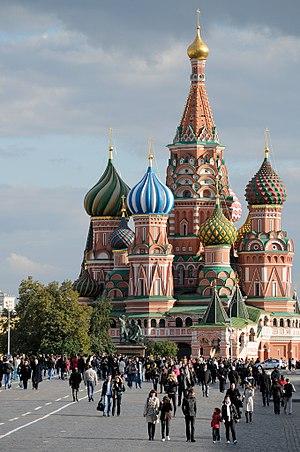
La cathédrale de l'Intercession-de-la-Vierge (Собо́р Покрова́, что на Рву), appelée également cathédrale Basile-le-Bienheureux ou Saint-Basile (Храм Васи́лия Блаже́нного) sur la Place Rouge à Moscou.
La Russie, en forme longue la fédération de Russie, est un état fédéral transcontinental. Elle est l'héritière de l'Empire russe et l'état continuateur de l'Union des républiques socialistes soviétiques.